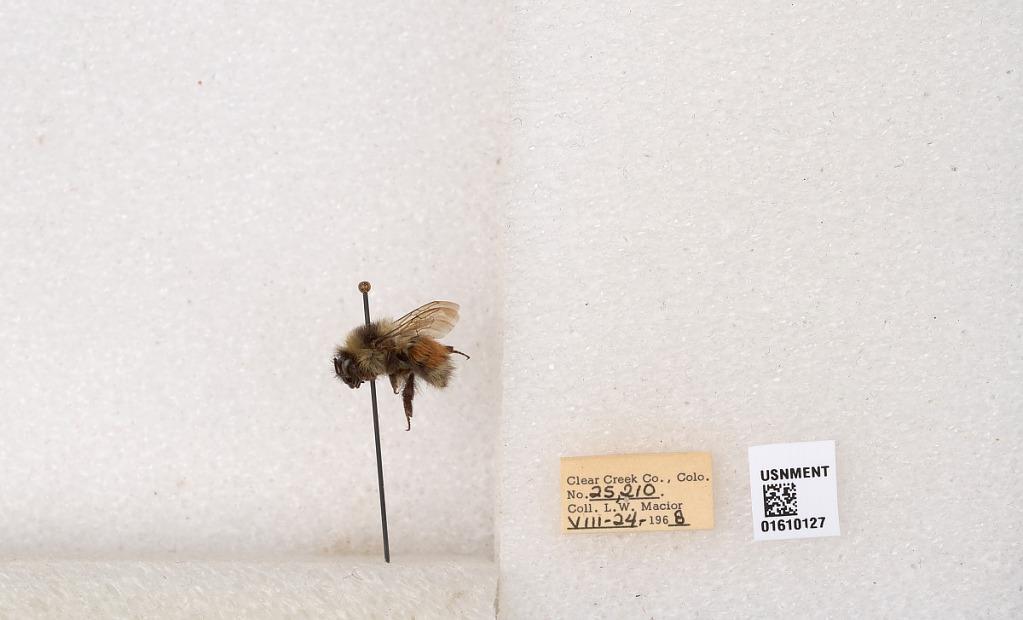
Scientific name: Bombus (Pyrobombus) sylvicola Kirby
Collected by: L. Macior
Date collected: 1968-8-24
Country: United States
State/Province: Colorado
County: Clear Creek
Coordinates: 39.6891, -105.644